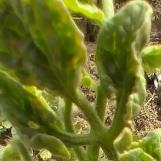
Crop: Tomato
Condition: virosis-d